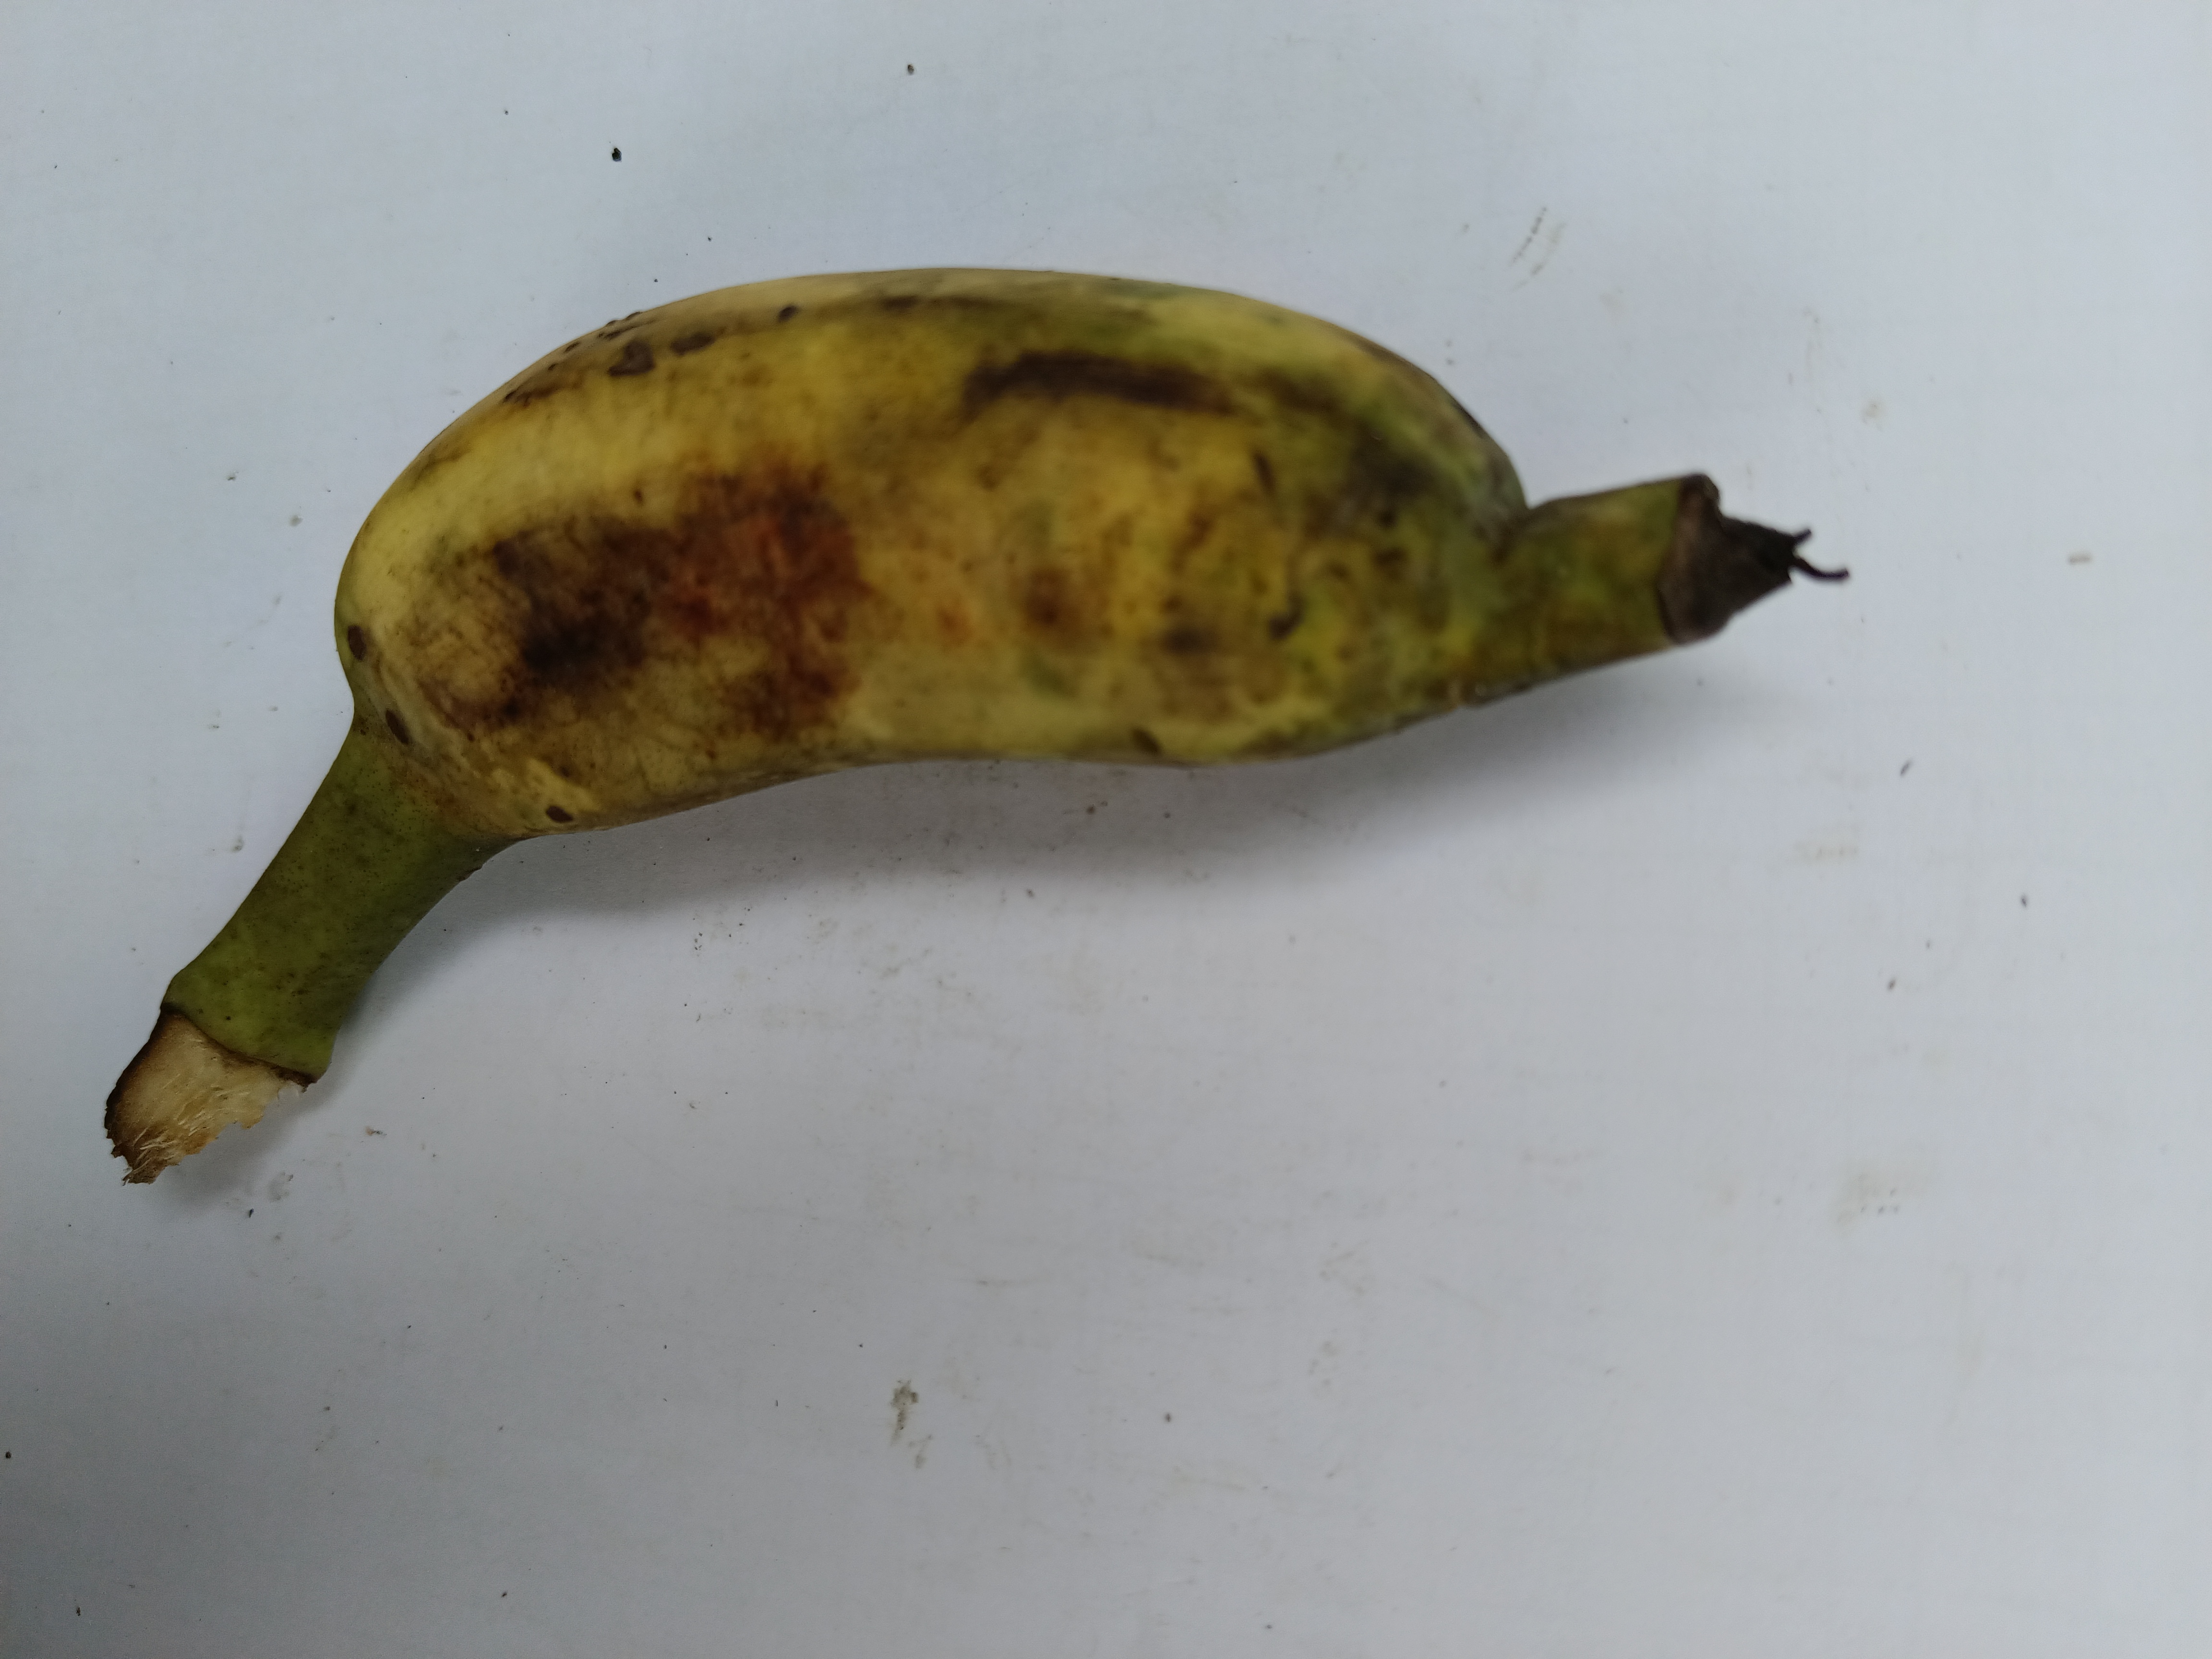
Banana variety: Deshi